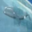
Label: whale